Iceland in the Eurovision Song Contest 2019

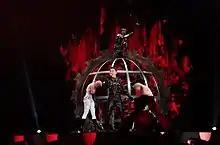
Hatari during a rehearsal before the first semi-final

Hatari took part in technical rehearsals on 3 and 6 May, followed by dress rehearsals on 9 and 10 May. This included the jury show on 9 May where the professional juries of each country watched and voted on the competing entries.